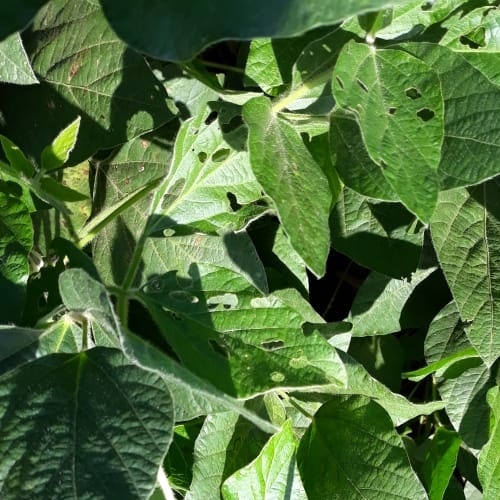
Label: Caterpillar